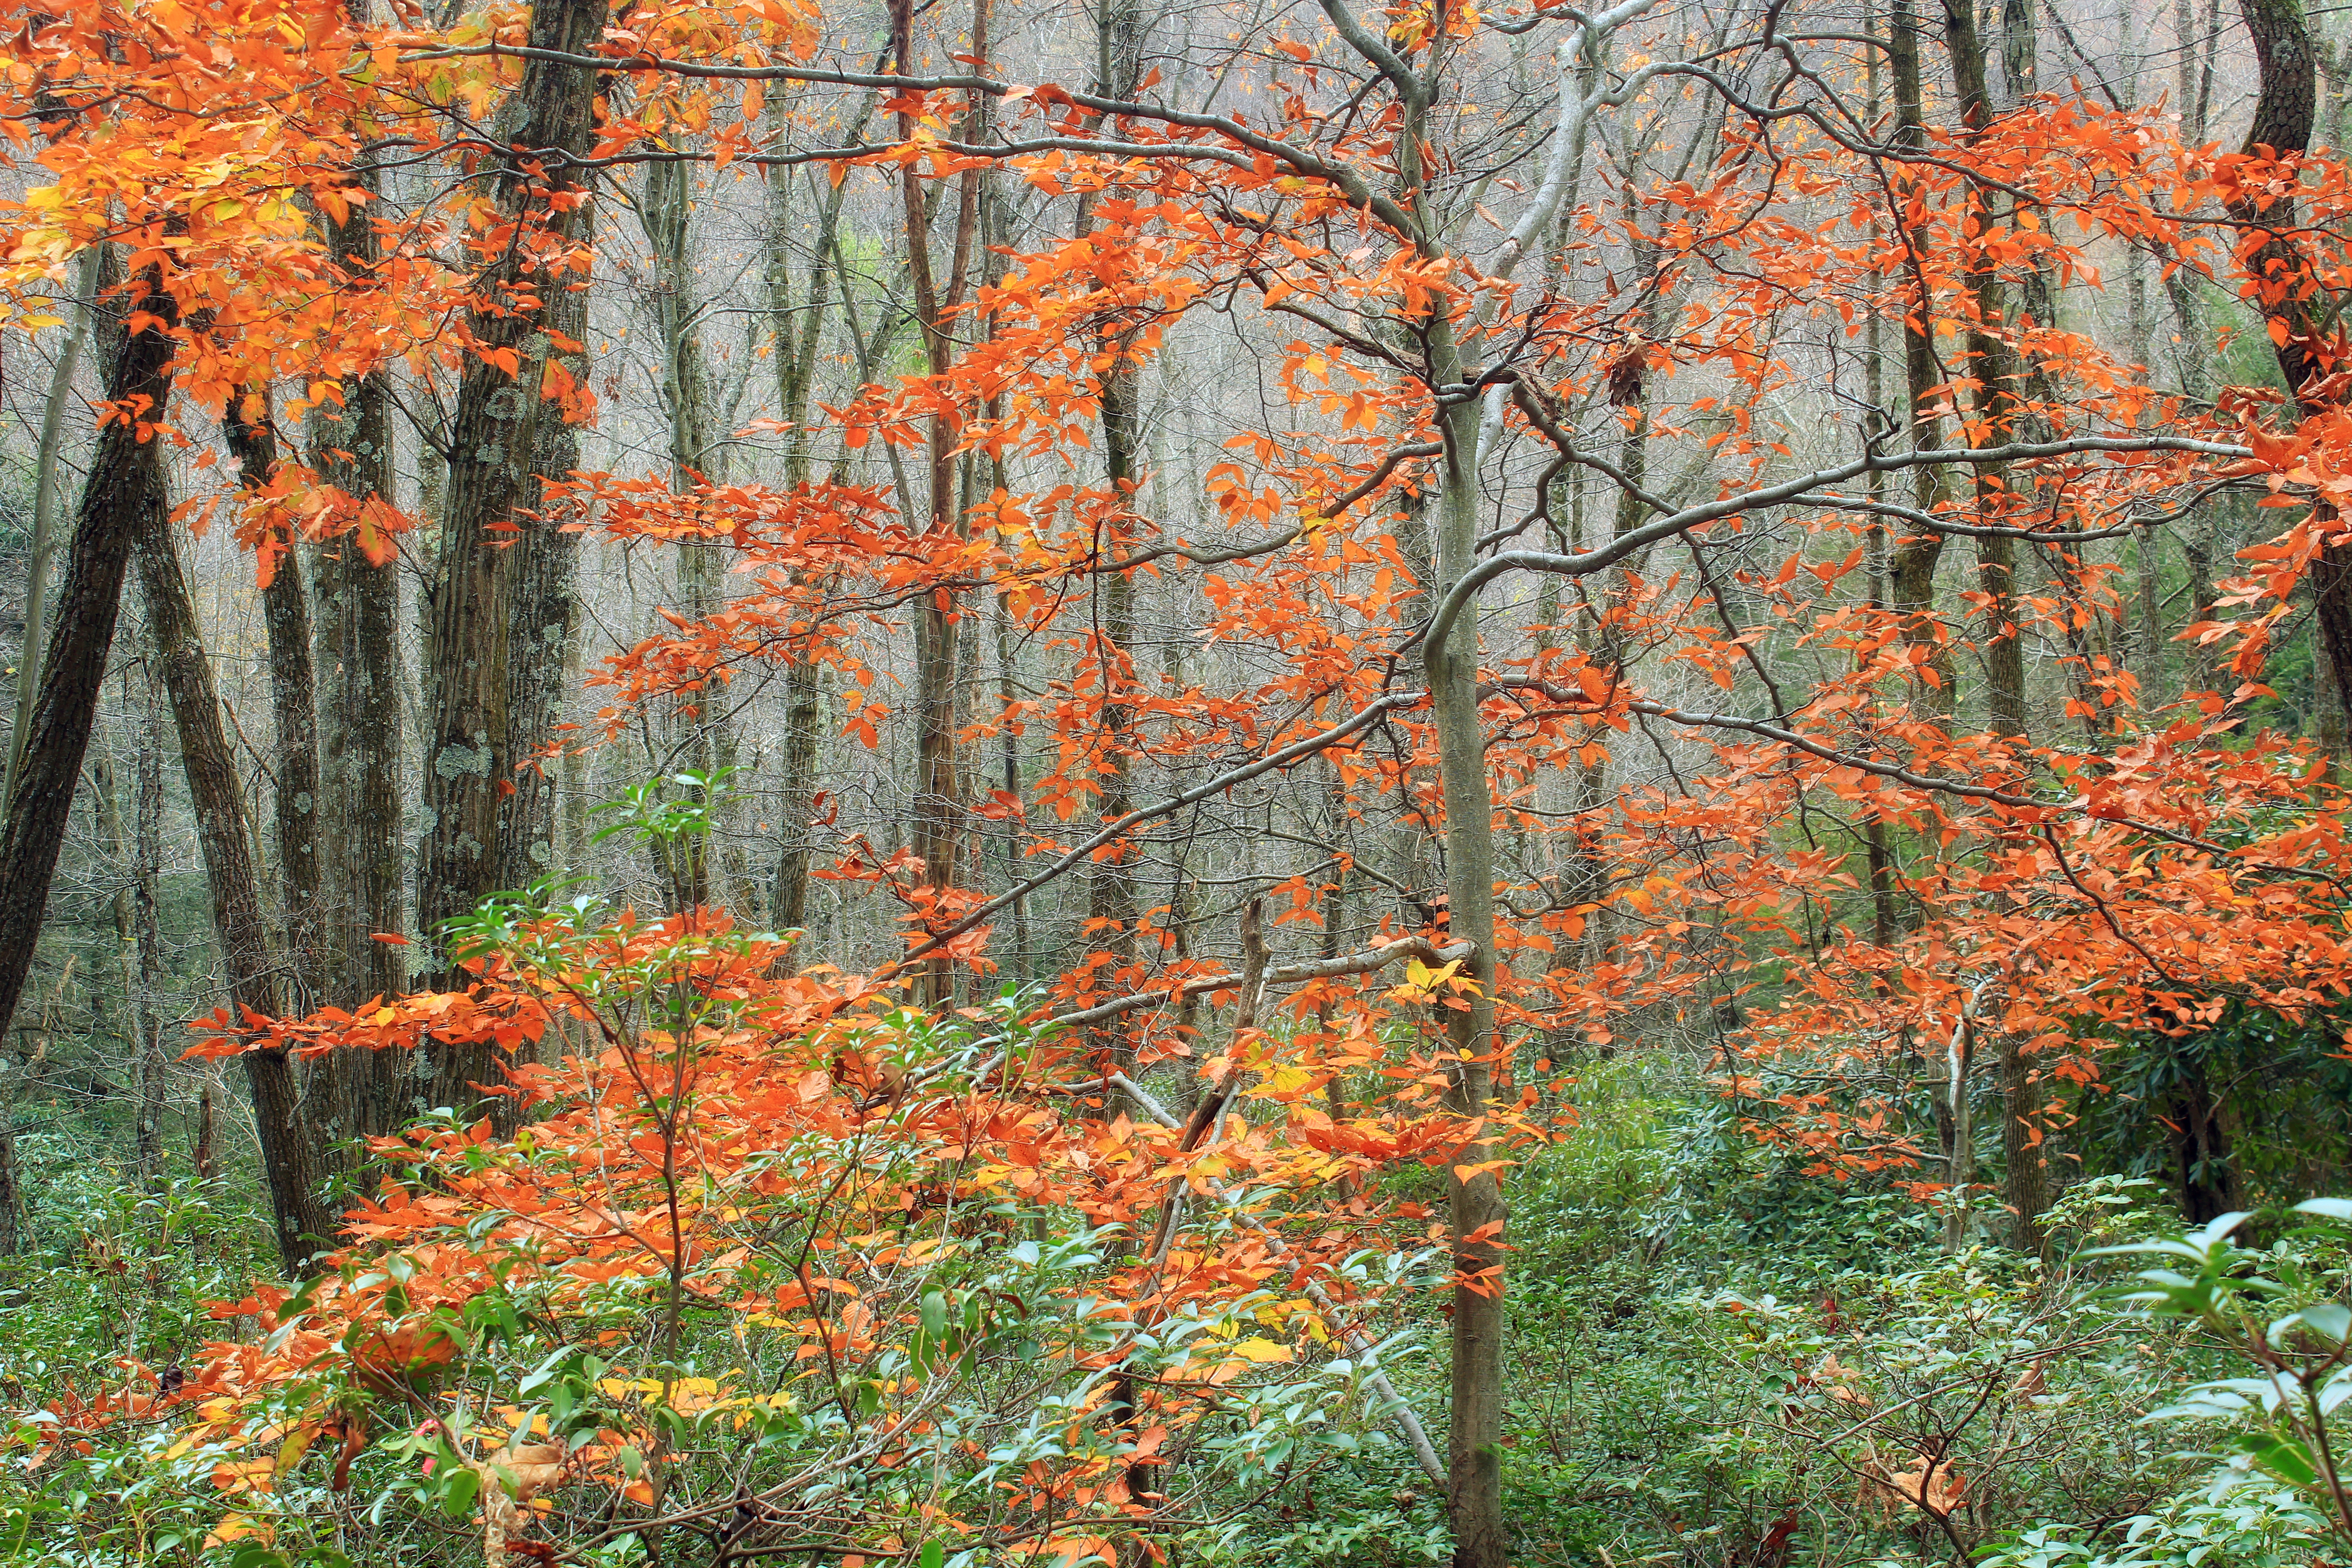
tree, nature, forest, wilderness, branch, hiking, trail, leaf, flower, foliage, autumn, season, maple tree, trees, creativecommons, branches, deciduous, pennsylvania, centrecounty, rothrockstateforest, detweilerroad, detweilertrail, detweilerrunroad, woodland, habitat, larch, ecosystem, nyssasylvatica, blackgum, sourgum, biome, natural environment, woody plant, temperate broadleaf and mixed forest, temperate coniferous forest, land plant